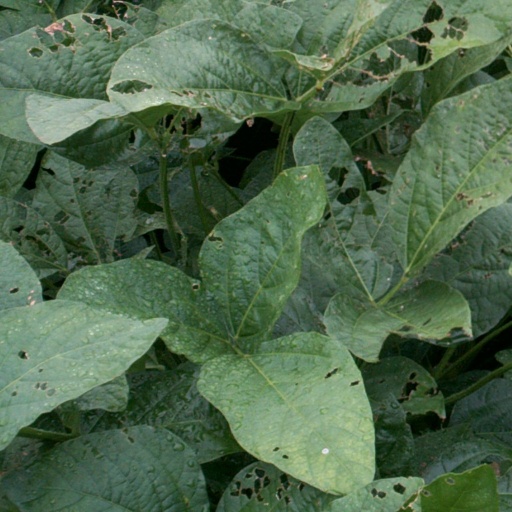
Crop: soybean